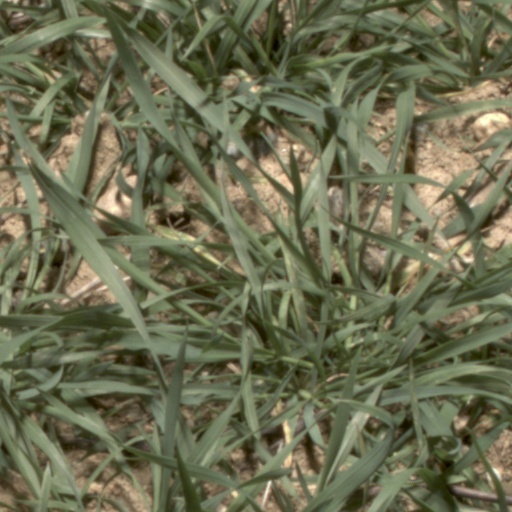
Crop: wheat